Kunmadaras pogrom

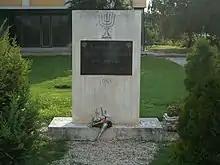
Pogrom monument in Kunmadaras

The Kunmadaras pogrom was an anti-Semitic pogrom that took place shortly after the Second World War in Kunmadaras, Hungary. The pogrom took place on 22 May 1946. According to the Jewish Telegraphic Agency, three Jews were killed and up to 20 were injured.